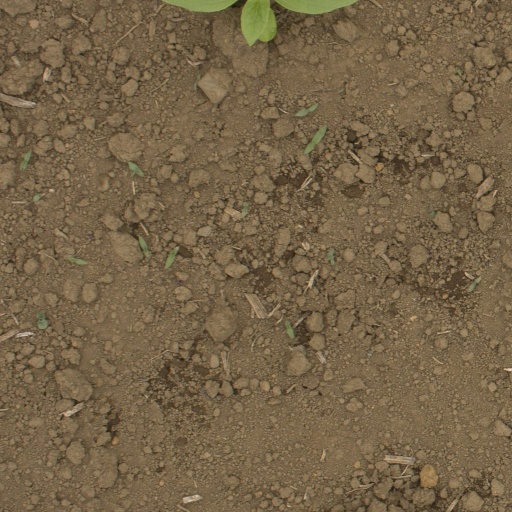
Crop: Jerusalem artichoke